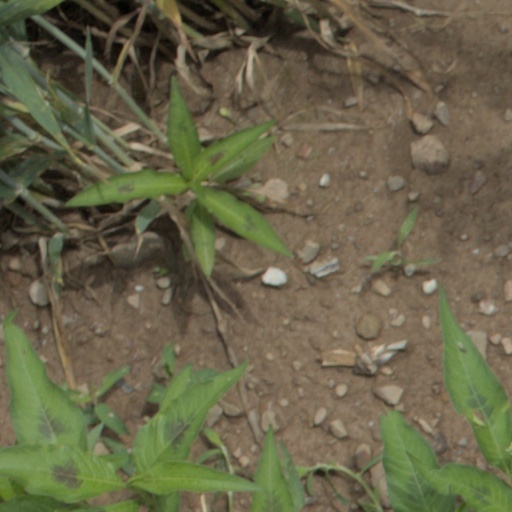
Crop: wheat